Chocolate brownie

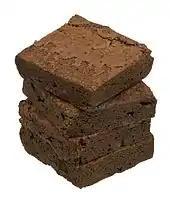
Store-bought brownies

A chocolate brownie, or simply a brownie, is a chocolate baked dessert bar. Brownies come in a variety of forms and may be either fudgy or cakey, depending on their density. Brownies often, but not always, have a glossy "skin" on their upper crust. They may also include nuts, frosting, chocolate chips, or other ingredients. A variation made with brown sugar and vanilla rather than chocolate in the batter is called a blond brownie or blondie. The brownie was developed in the United States at the end of the 19th century and popularized there during the first half of the 20th century.